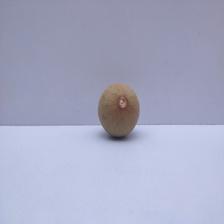
Size: Small